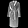
Label: Coat